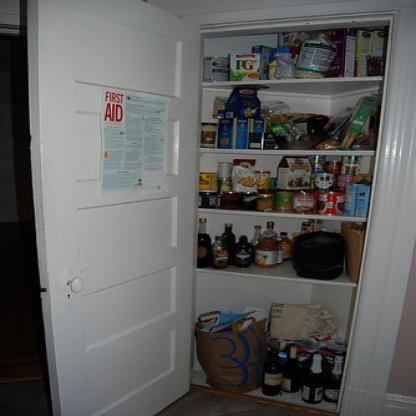
Scene: Indoor